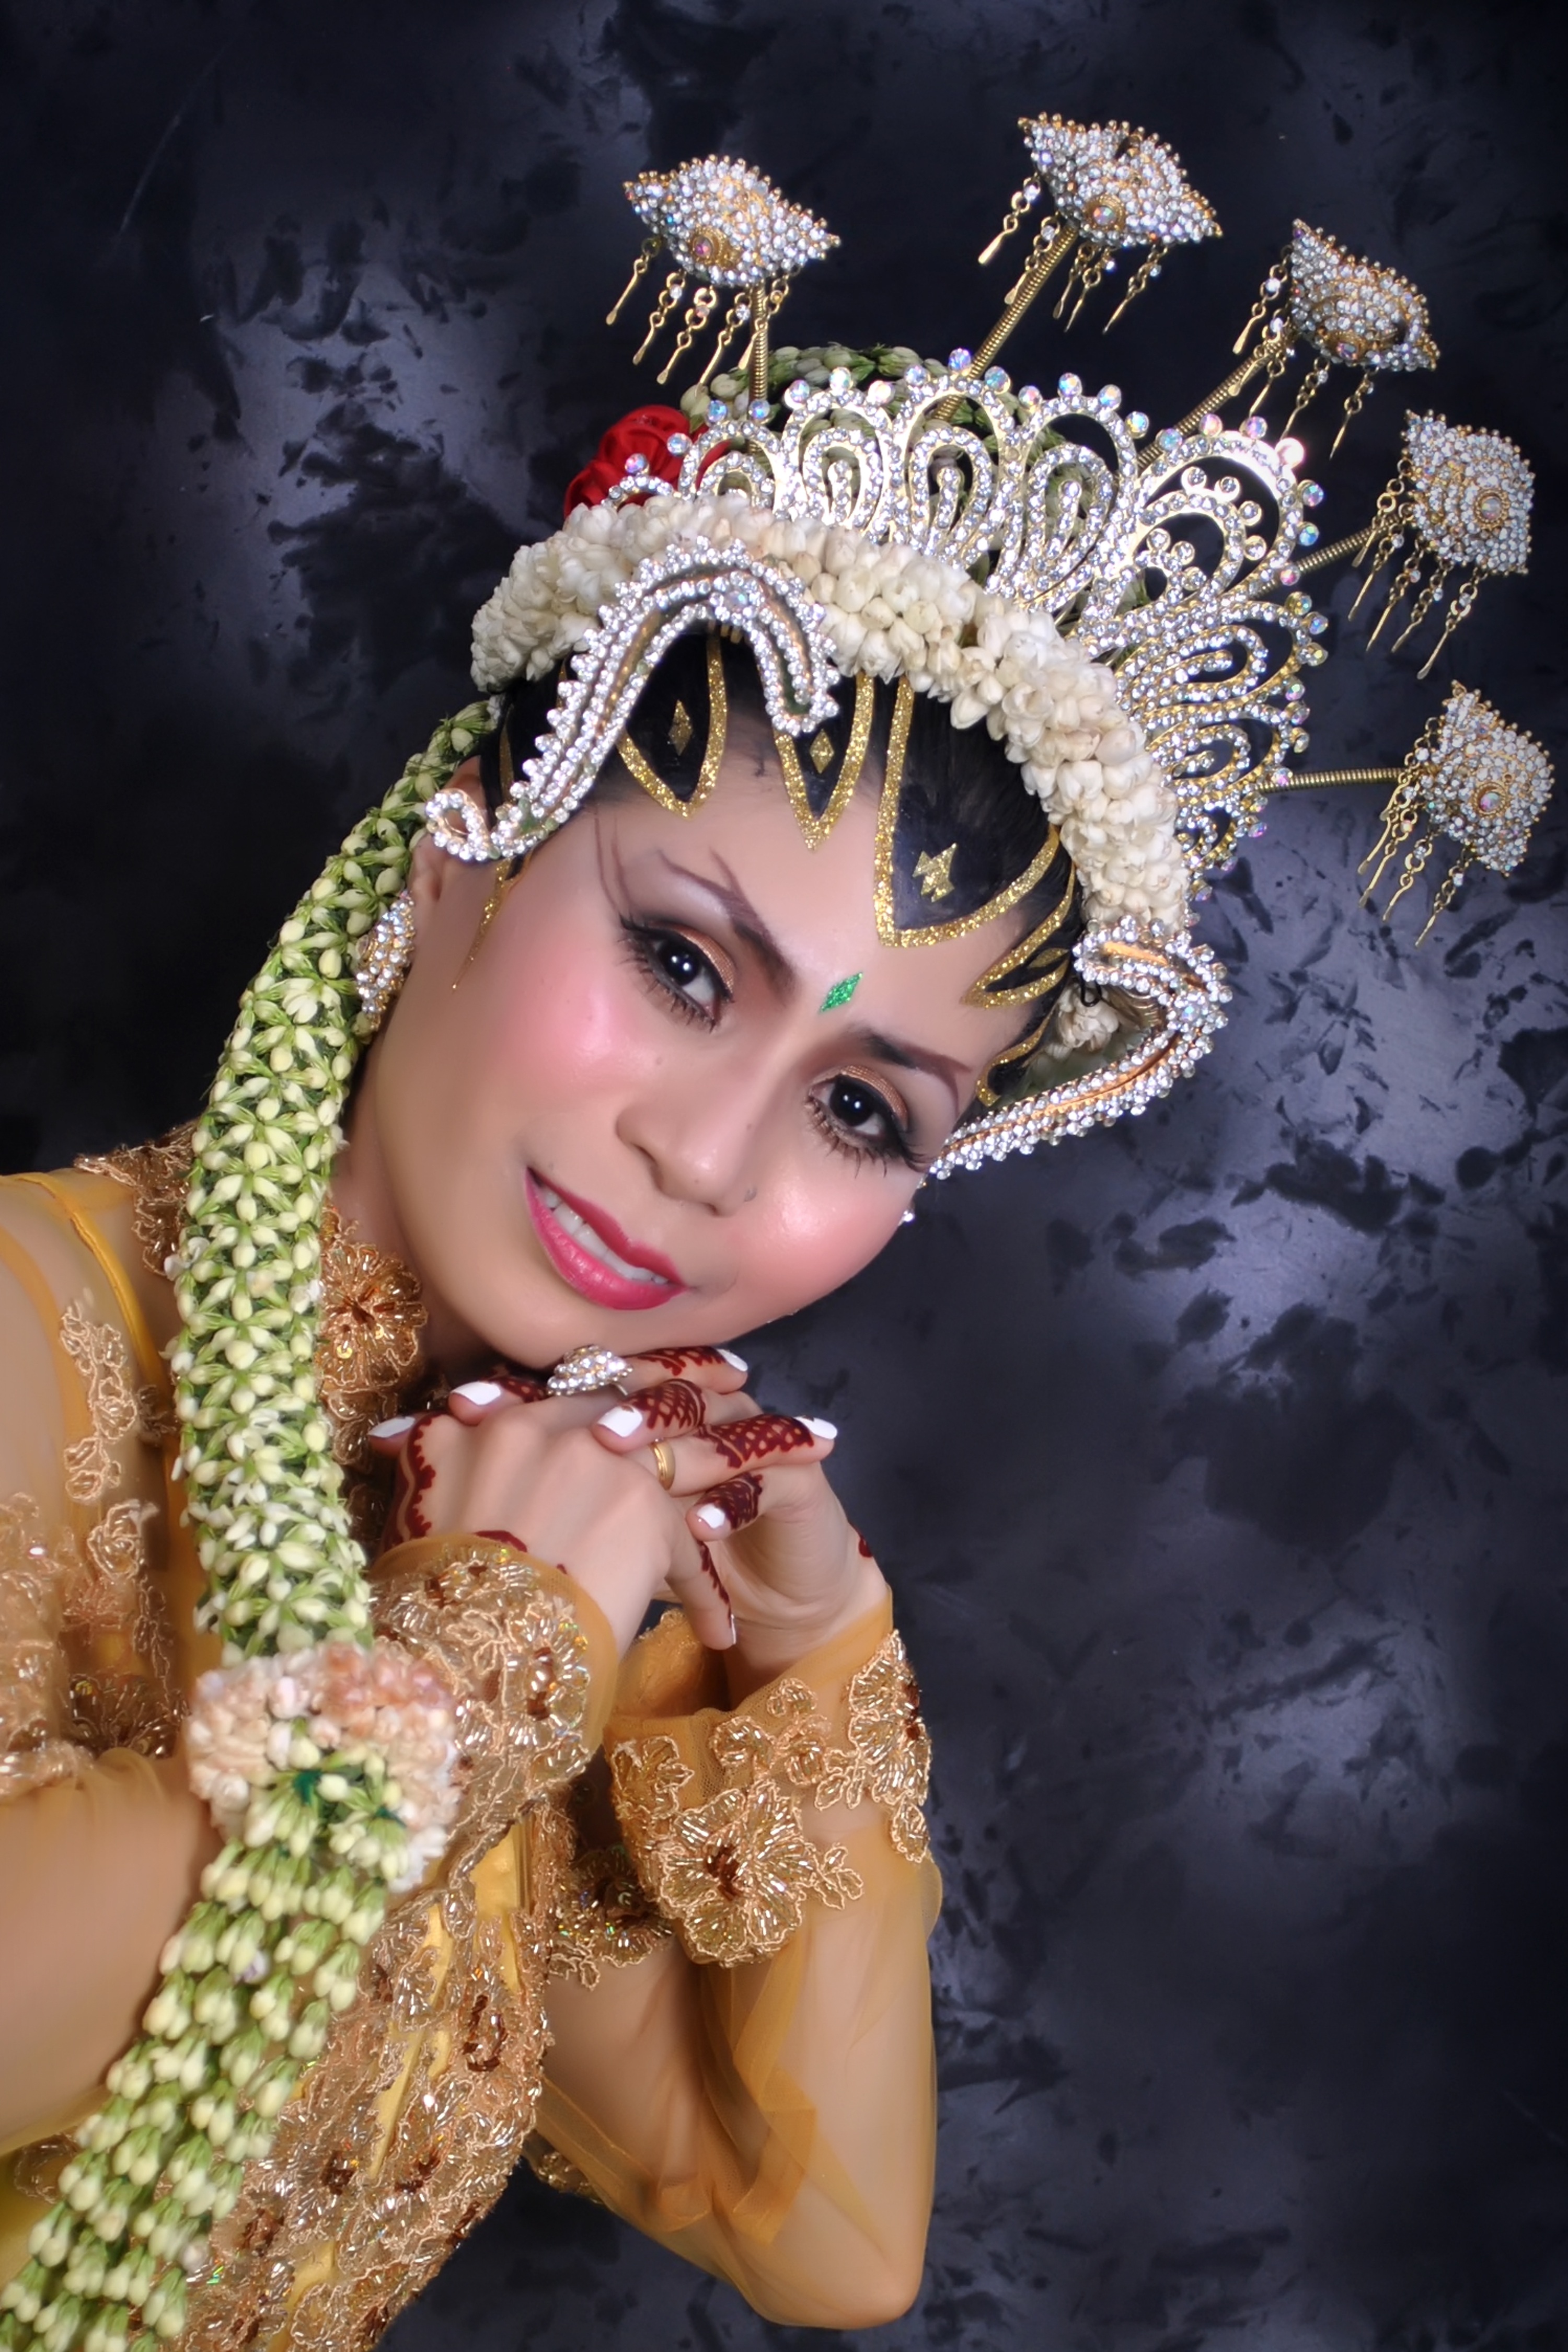
woman, clothing, lady, wedding, bride, make up, face, dress, happiness, accessories, beauty, indonesia, javanese, costume, clothes, traditional, photo shoot